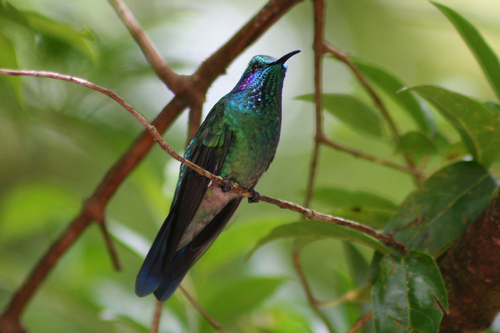
this bird has a blue and green belly and a blue head.
this bird has a blue face, purple around the eyes, and green breast feathersa colorful small bird with speckles of deep teal, green, purple and blue covering it entire body.
this teal-colored bird has iridescent plumage that reflects indigo accents under it's eyes.
this bird has a shiny body with green and purple colors with a very thin curved beak.
this particular bird has a metallic green/blue belly and breasts and a purple throatthe colorful bird has a thin black bill that is curved.
this bird has wings that are black and has a green bellya colorful bird with a green chest and head, white abdomen, purple throat and long pointy black beak.
green bird with purple and blue under beak. blue wings and long beak.
Species: Green Violetear